Society of the Sisters of Saint Ursula of the Blessed Virgin

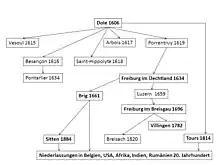
Anne de Xainctonge-Konvente korr

From Dole, the institute spread rapidly to France, Switzerland, and Germany.